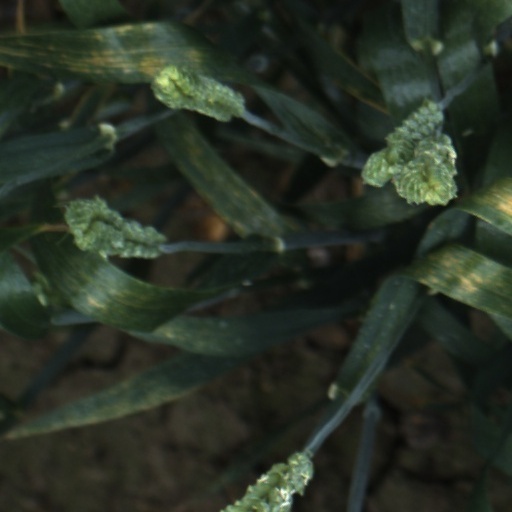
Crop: wheat